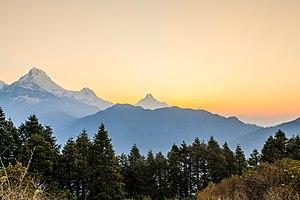
L'Annapurna est un massif de montagnes de l'Himalaya au Népal, comprenant six principaux sommets dont le plus haut, l'Annapurna I, culmine à 8 091 mètres, ce qui en fait le dixième plus haut sommet du monde.